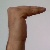
The image shows a hand gesture representing a space in Indian Sign Language.